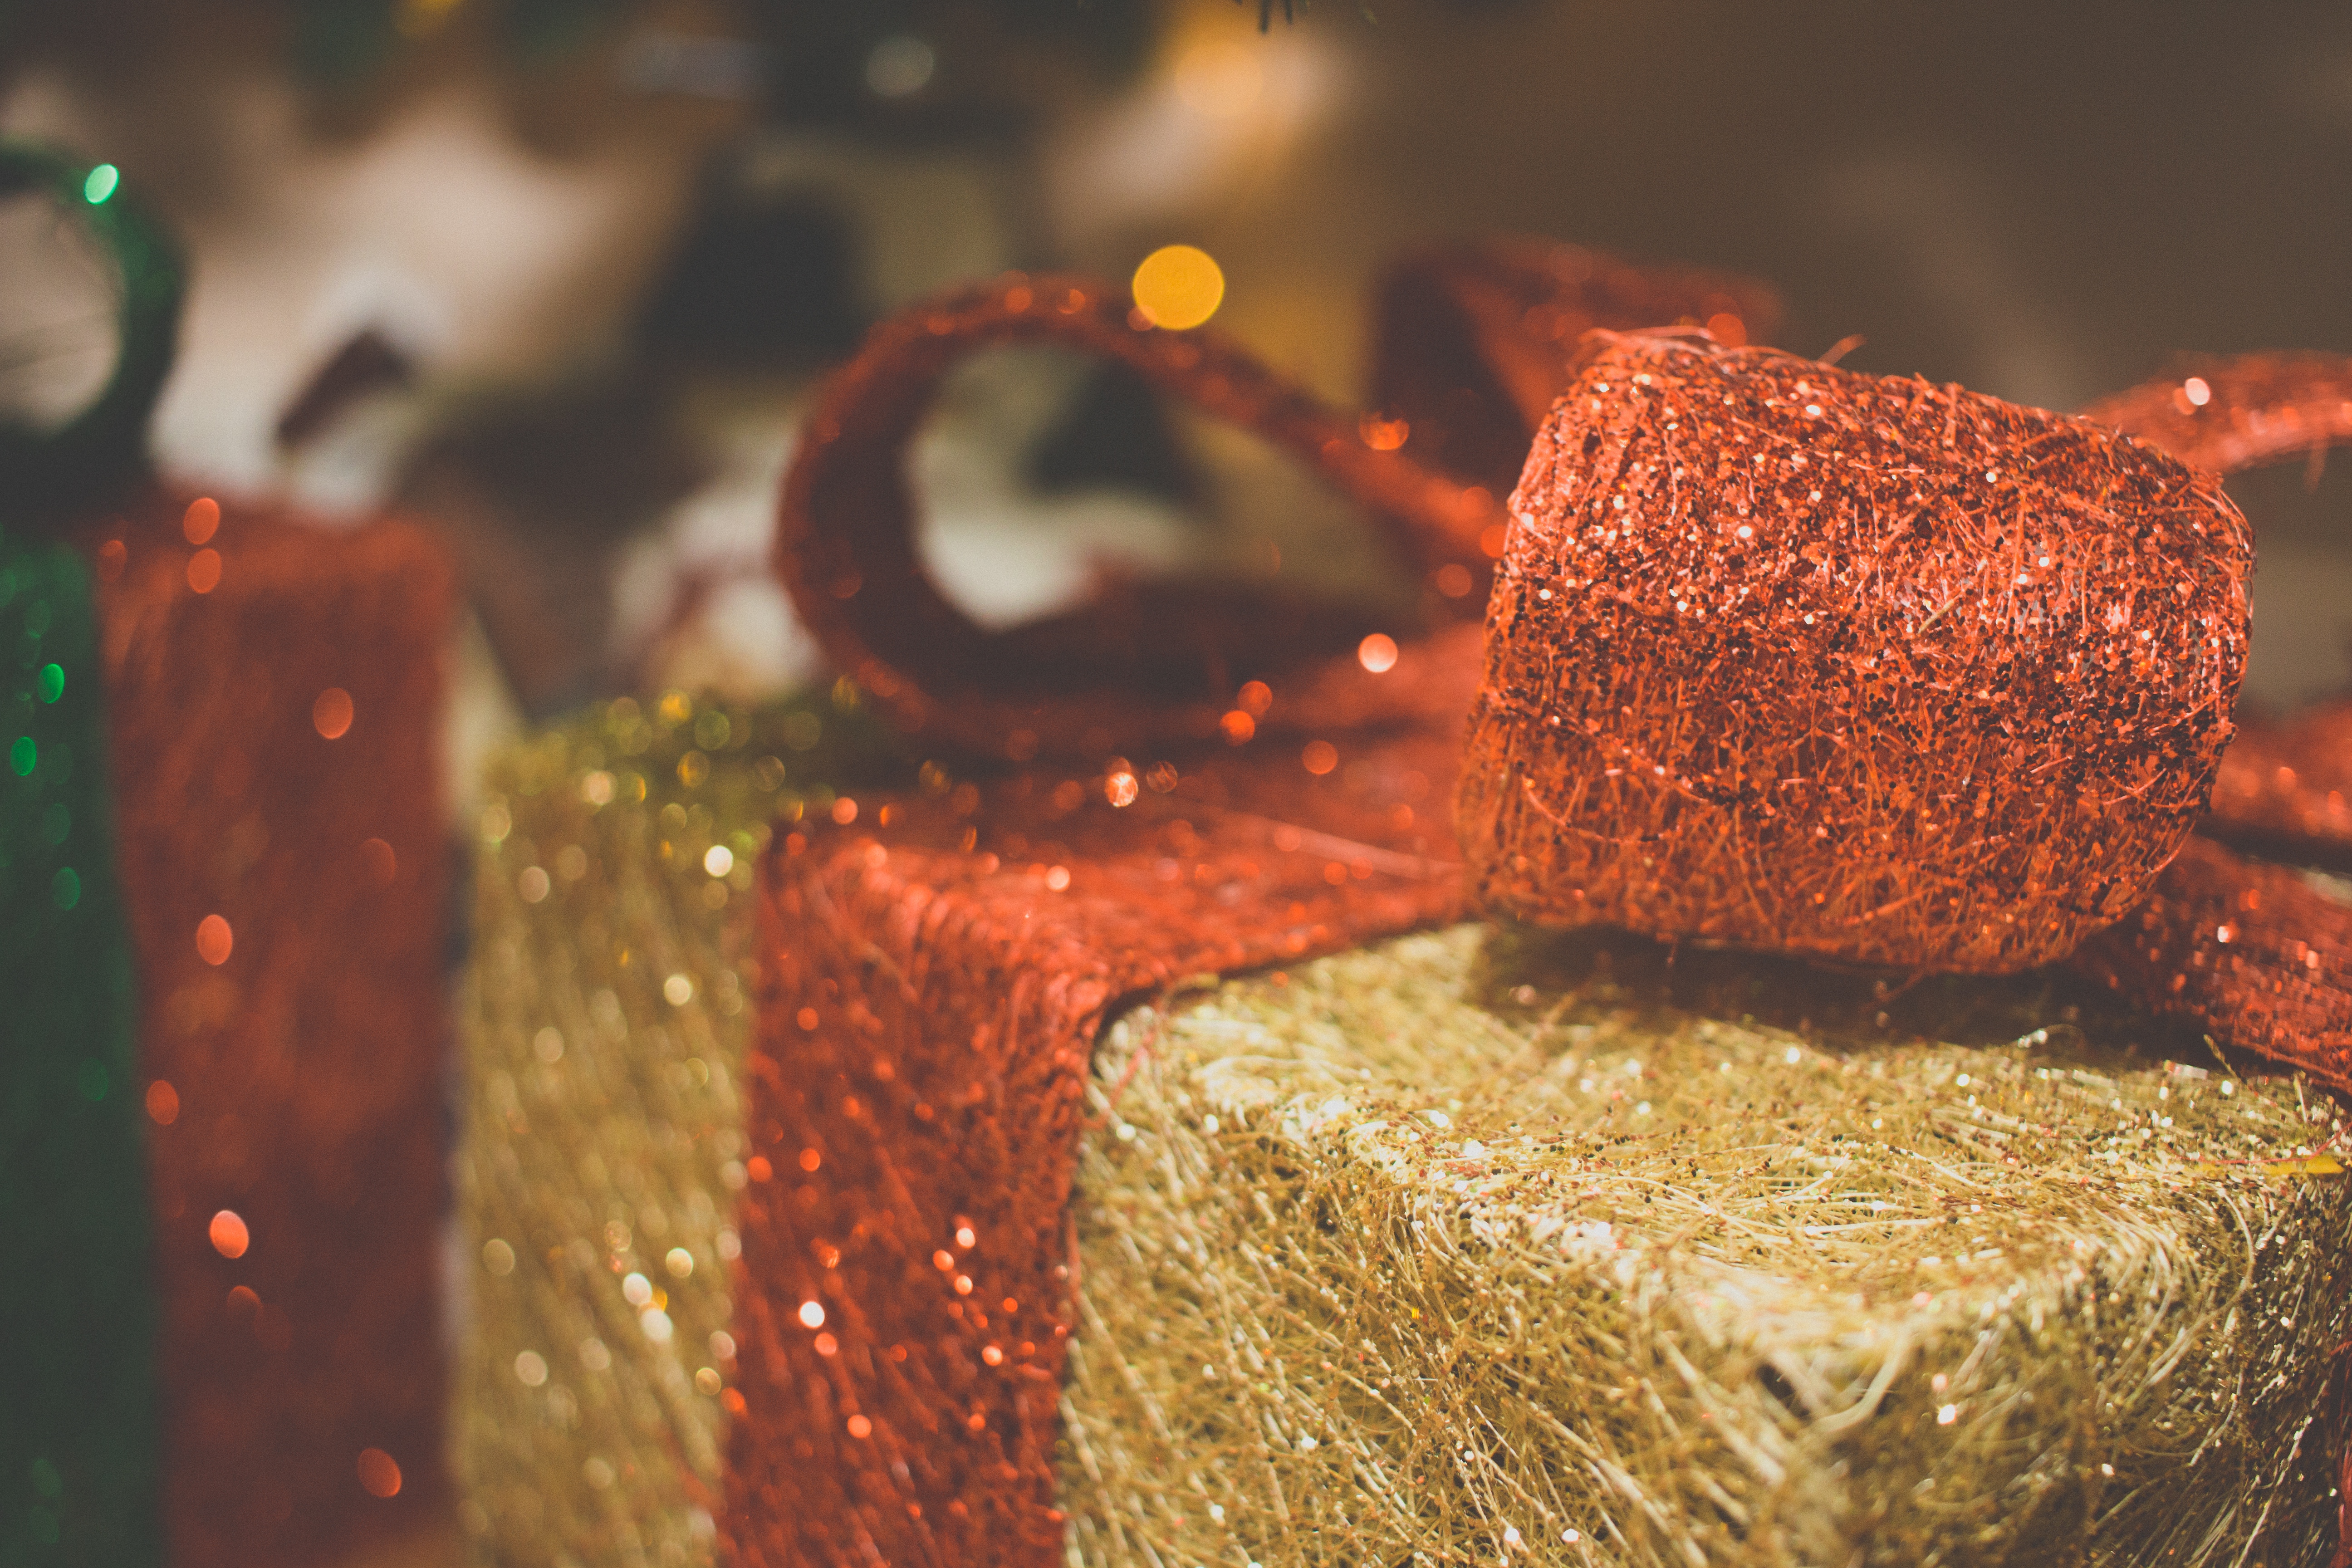
macro photography, photography, metal